Ferdinand von Quast

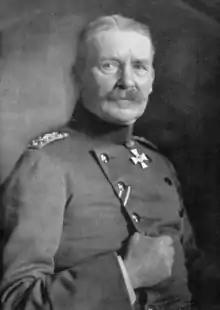

Alexander Ferdinand Ludolf von Quast (18 October 1850 – 27 March 1939) was a Prussian military officer, participant in the Franco-Prussian War and a general in the First World War. He commanded the German 6th Army during the Battle of the Lys of the Spring Offensive in 1918.